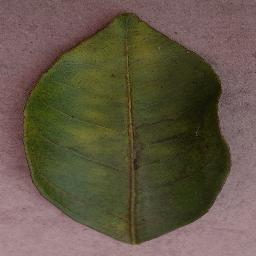
Label: Orange___Haunglongbing_(Citrus_greening)